NAACP v. Alabama

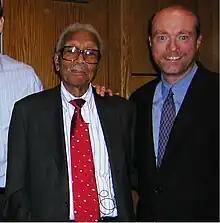
Lead attorney on "NAACP v. Alabama", Judge Robert L. Carter (left), with the dean of Georgetown University Law Center, William Treanor

The United States Supreme Court reversed the first contempt judgment. The Alabama Supreme Court then claimed the U.S. Supreme Court had relied on a "mistaken premise" and reinstated the contempt judgment, which the U.S. Supreme Court reversed again. The NAACP moved to try the case on the merits; this motion was denied and again appealed up to the U.S. Supreme Court, which remanded the case to Alabama, and ordered the Federal district court to try the case on the merits if the Alabama court system continued to refuse to do so.